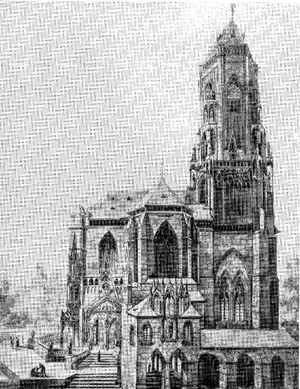
L'église Sainte-Marie aux Marches est une église paroissiale dédiée à la Sainte-Vierge, qui jusqu'en 1803 jouxtait à l'est la cathédrale Saint-Martin de Mayence, ce qui signifie qu'elle se dressait entre cette cathédrale et le Rhin. On la désignait indifféremment sous le nom d'« église de la Vierge », « église Notre-Dame », « Notre-Dame aux Marches » ou « Notre-Dame aux degrés », parce qu'on accédait de l'esplanade de la « Porte aux Poissonniers » au portail oriental de l'église par un grand escalier.